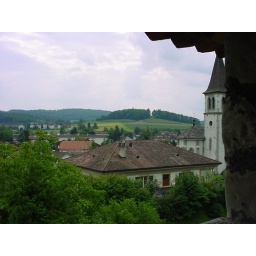
The hill with the gap in the trees is where Charles the Bold's army made camp while attacking the city.